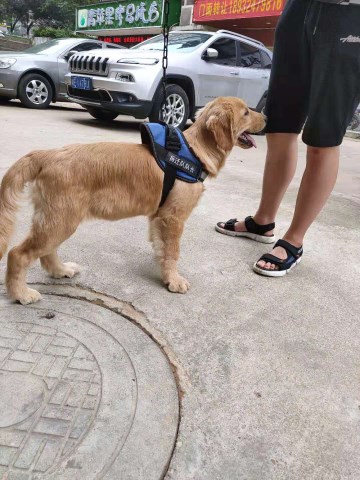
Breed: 5355-n000126-golden_retriever